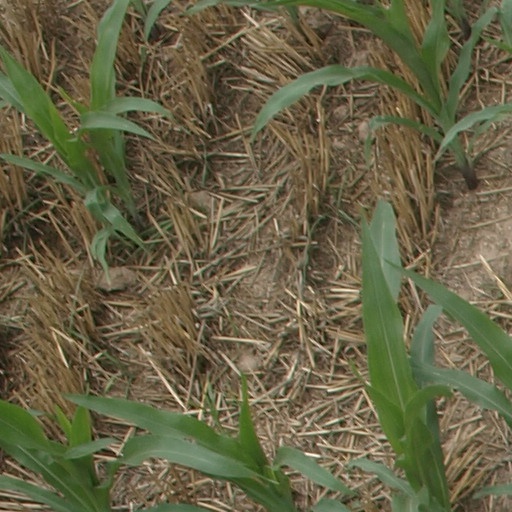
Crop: maize; corn